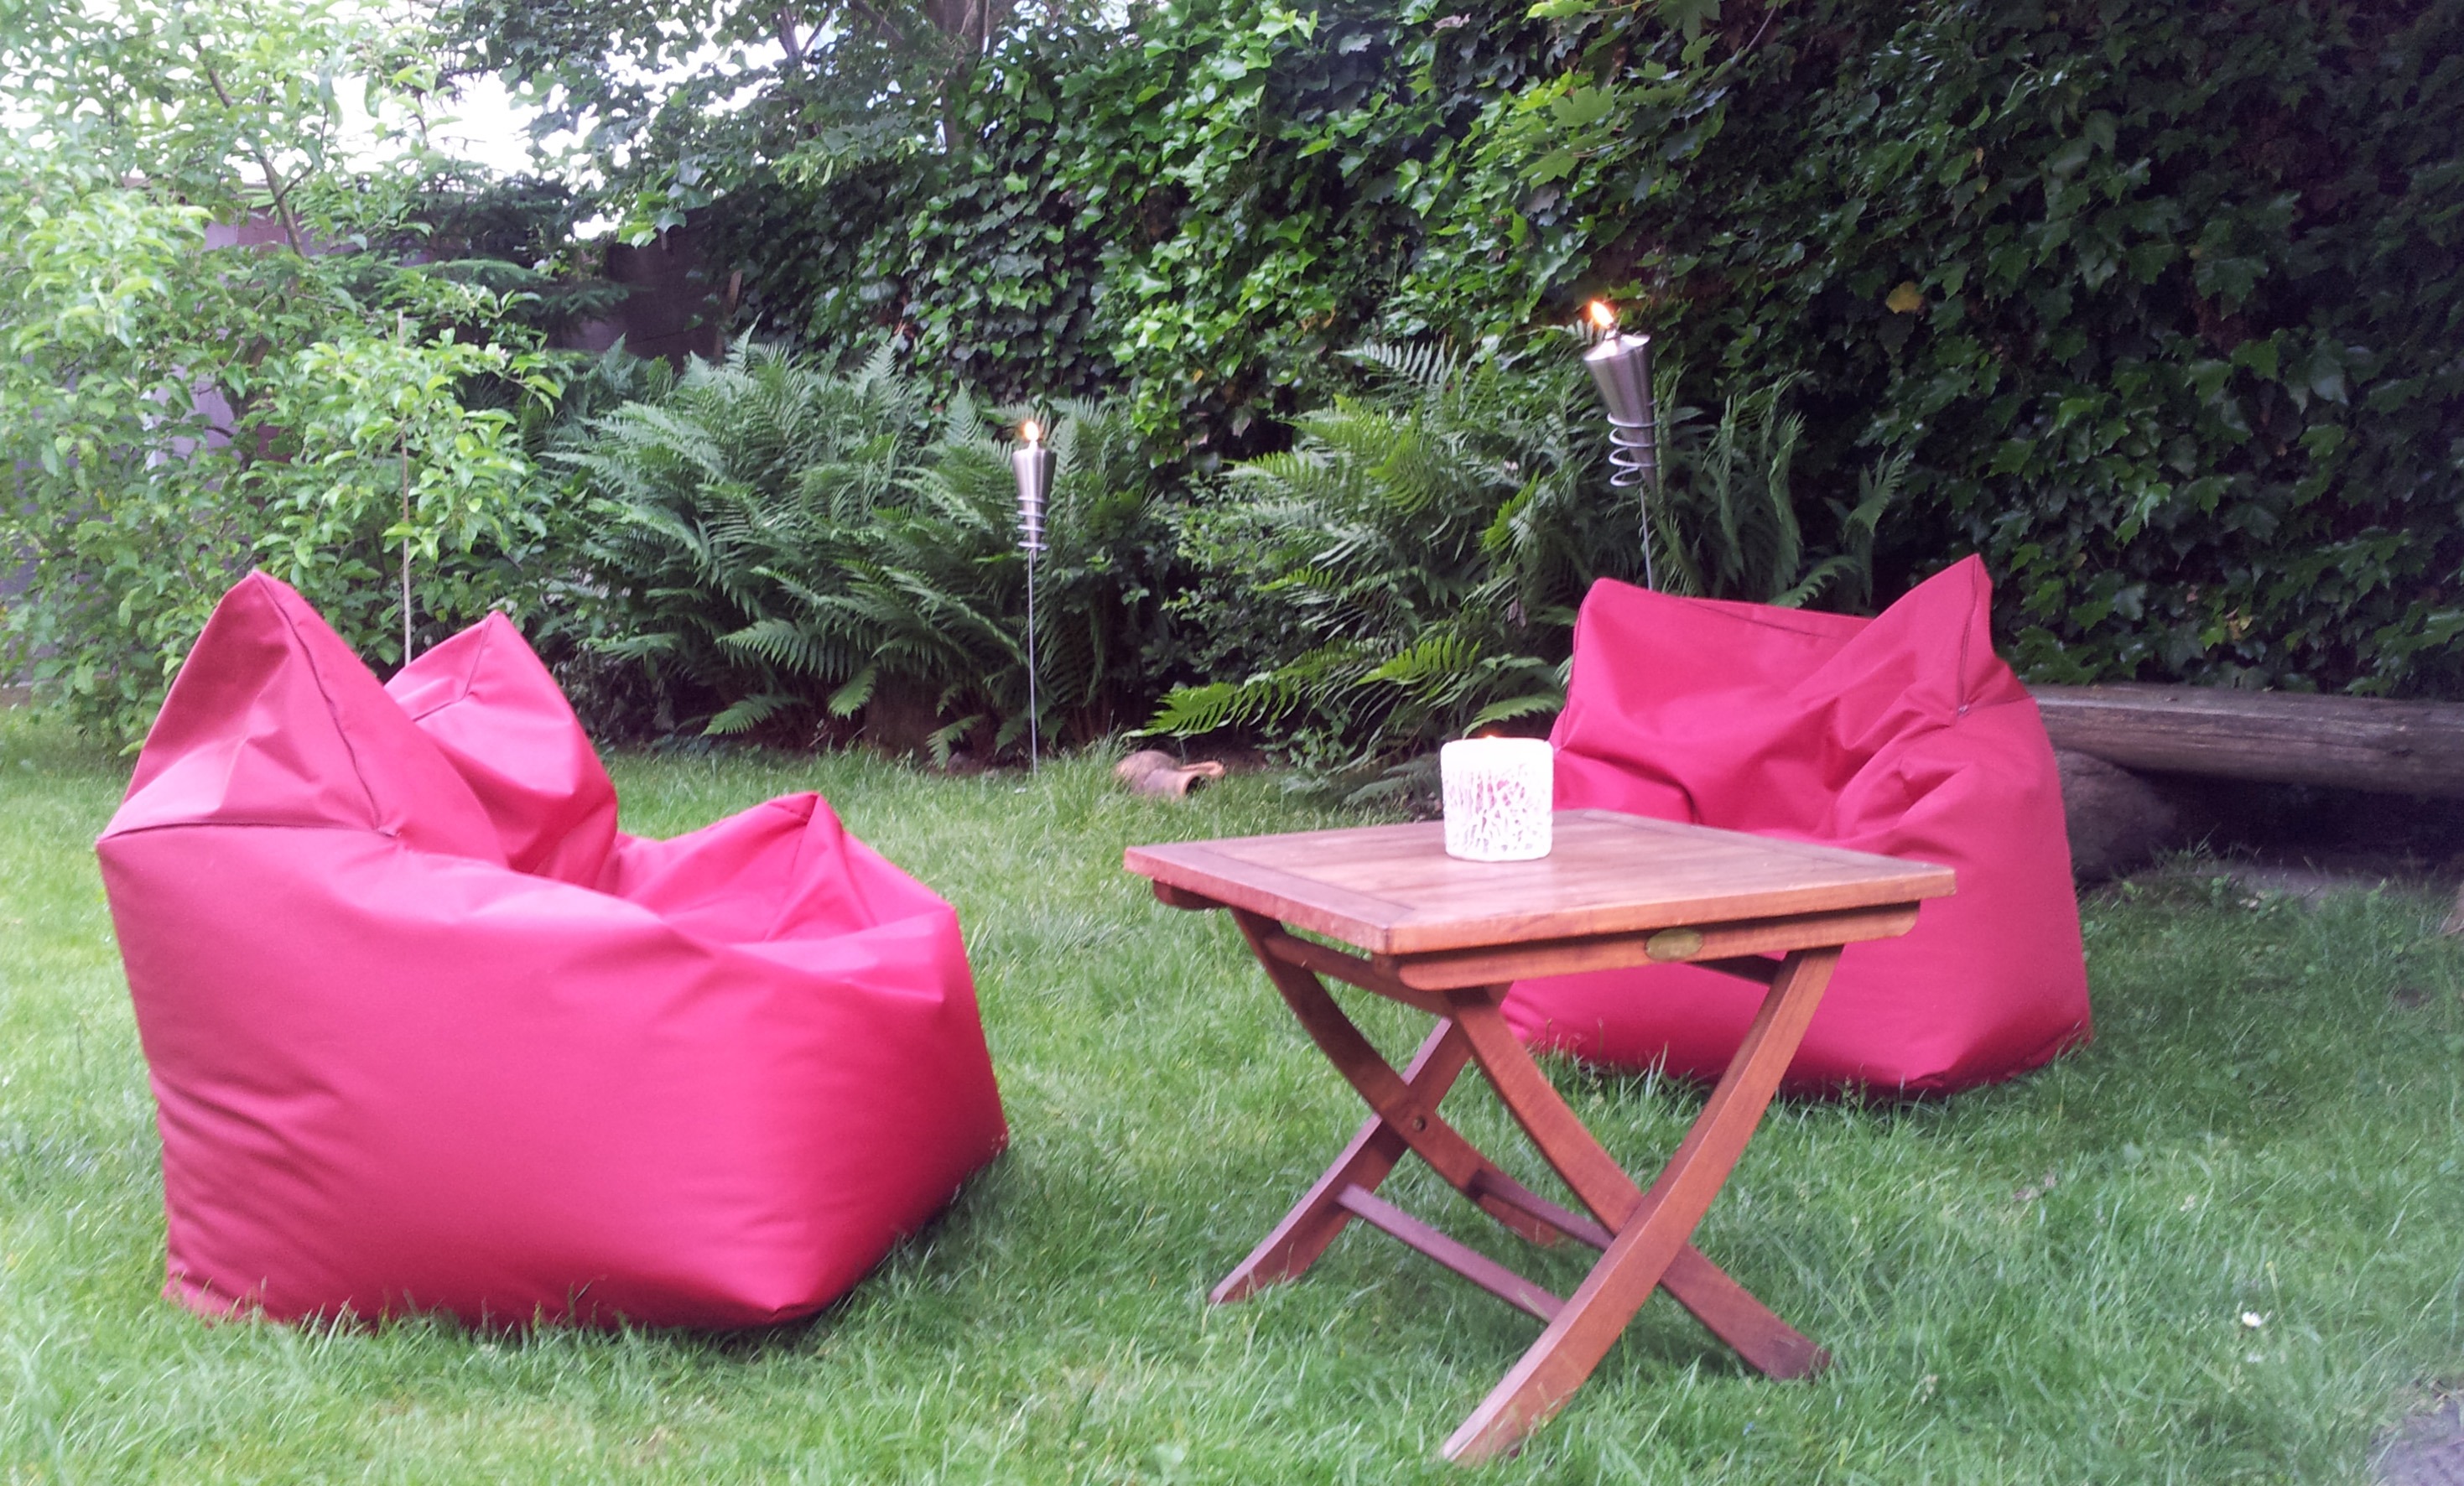
grass, lawn, flower, chair, cottage, backyard, furniture, garden, torch, picnic, yard, holiday garden, red armchair